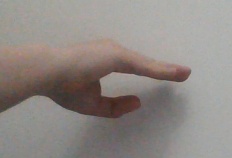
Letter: jeem